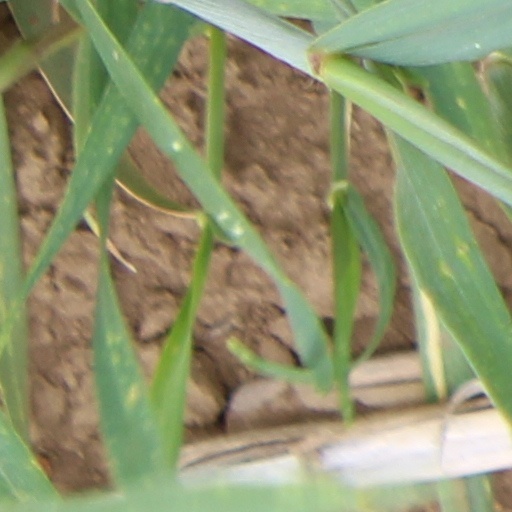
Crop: wheat